Hungarian prehistory

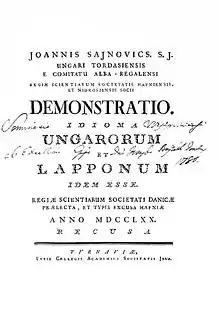
The title page of János Sajnovics's "Demonstratio", the first systematic study of the comparison of the Hungarian and Saami languages

Scholarly attempts in the early 18th century to prove a relationship between the Finns and the Huns led to the realization of the similarities between the Finnish and Hungarian languages. János Sajnovics's "Demonstratio", the first systematic comparative study of Hungarian and the Saami languages, was published in 1770. Three decades later, Sámuel Gyarmathi demonstrated similarities between a larger group of languages that are now known as Uralic languages. However, the majority of Hungarian scholars only gradually adopted Sajnovics's and Gyarmathi's views. In the 1830s, Pál Hunfalvy still wrote that Hungarian had an intermediate position between the Finnish and Turkic languages, but later accepted that Hungarian is closely related to the Mansi and Khanty languages. Hereafter linguistics played a pre-eminent role in the research of the Magyars' prehistory because it was always the dominant linguistic theory that determined the interpretation of historical and archaeological evidence. Consequently, as historian Nóra Berend writes, Hungarian prehistory is "a tenuous construct based on linguistics, folklore analogies, archaeology, and later written evidence", because there are no certain records of the Magyars before the and the identification of archaeological cultures with peoples is highly debatable. Historian László Kontler identifies "the history of Hungarian origins" as "the history of a community whose genetic composition and cultural character has been changing, but which has assuredly spoken Hungarian or its predecessor language".